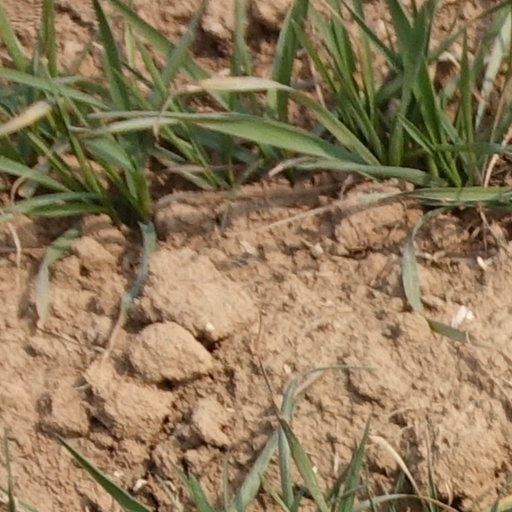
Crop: wheat